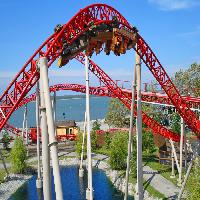
Weather: sun or clear